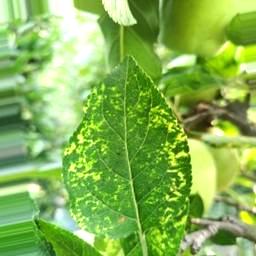
Label: Apple_Mosaic